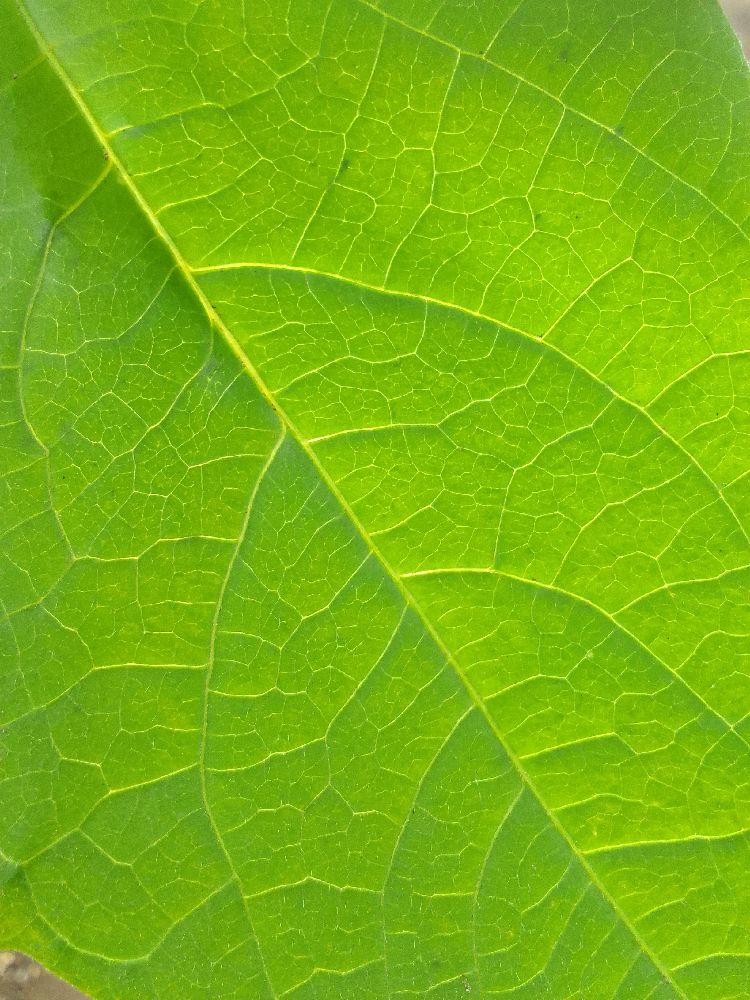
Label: healthy